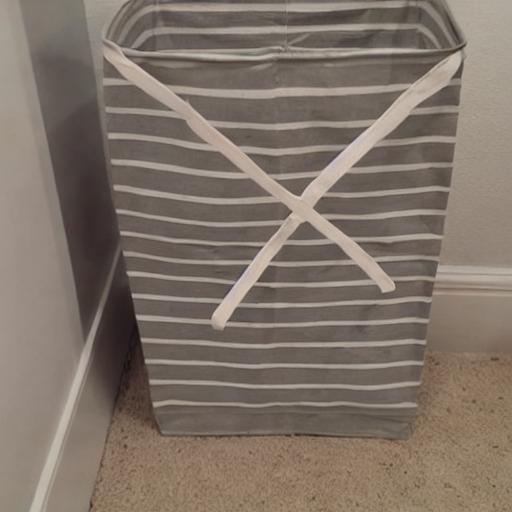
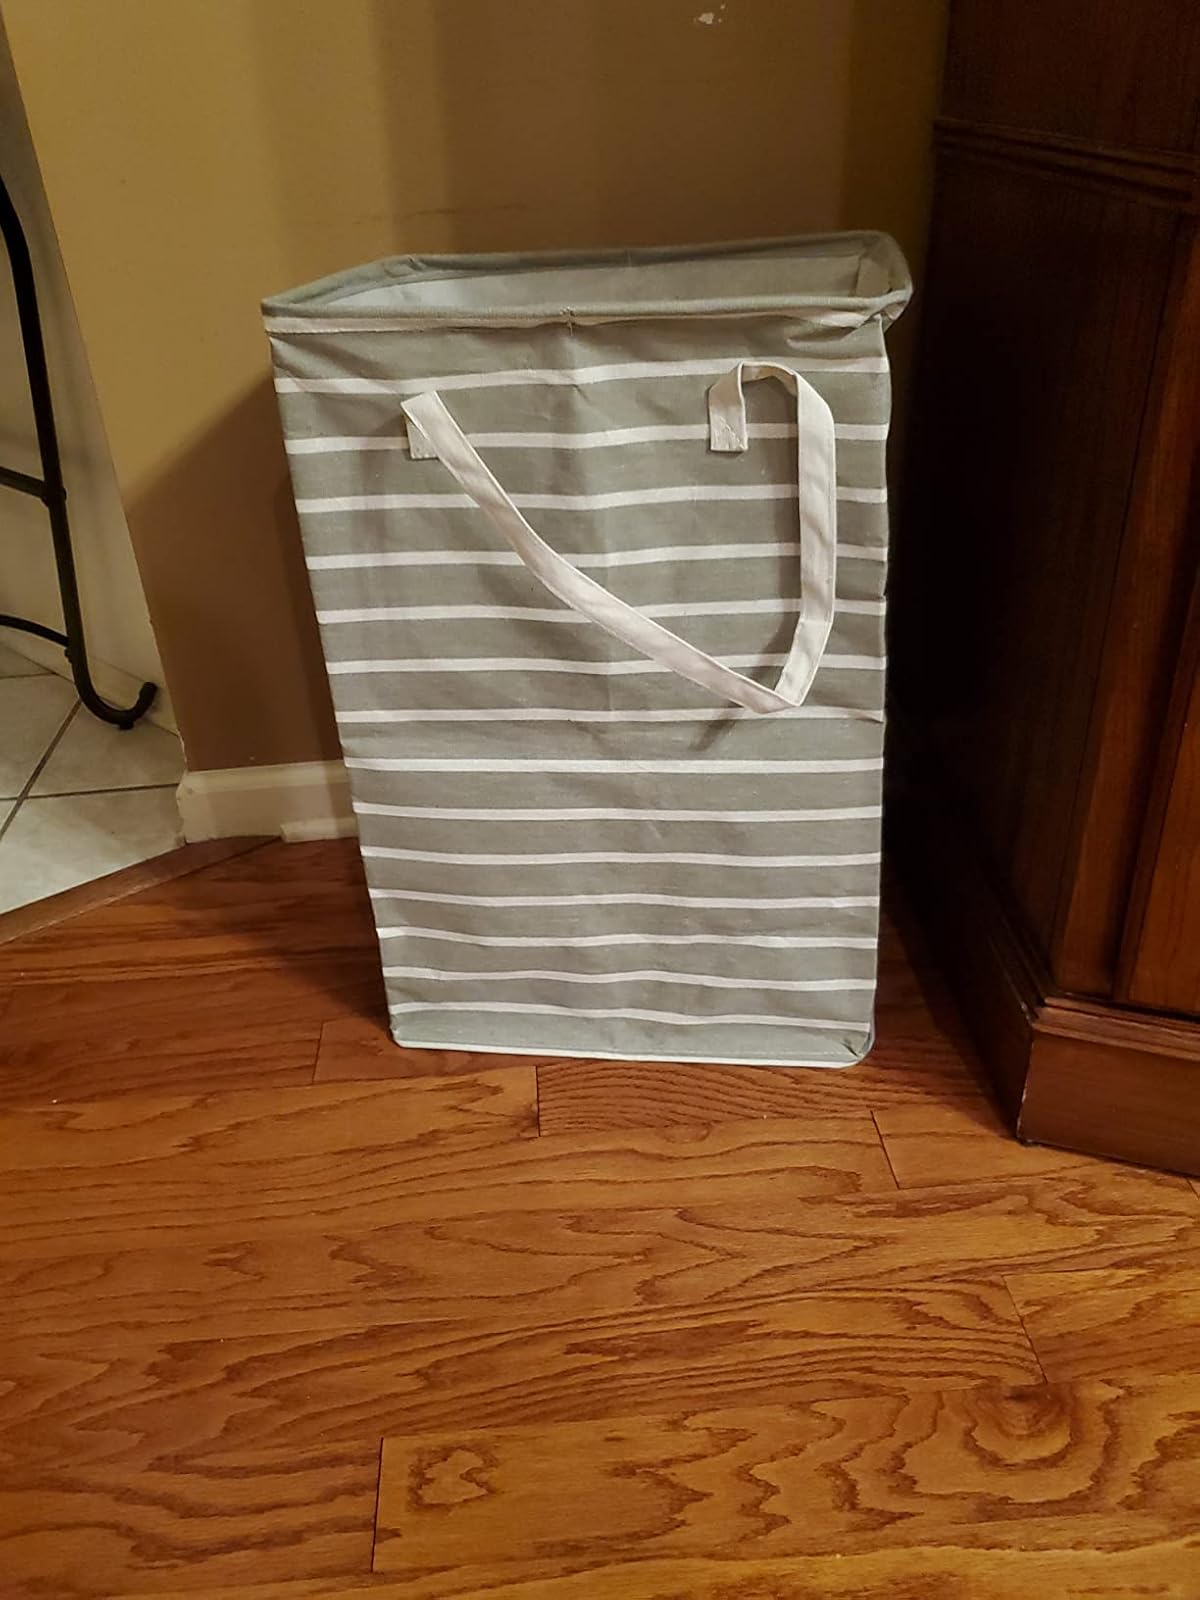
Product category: items_hamper
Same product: no